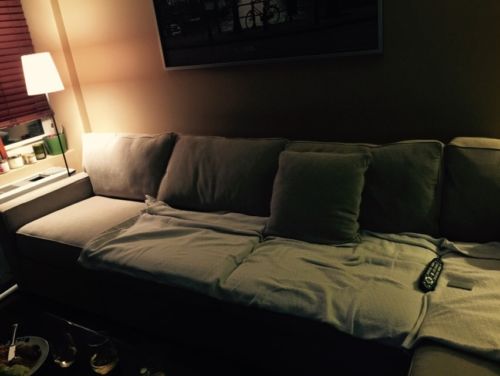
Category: sofa